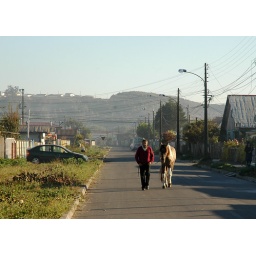
A man walks his horse down the street in Coronel in the morning hours